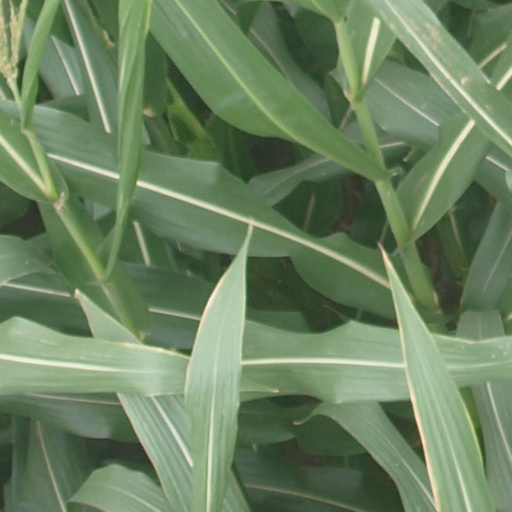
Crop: maize; corn